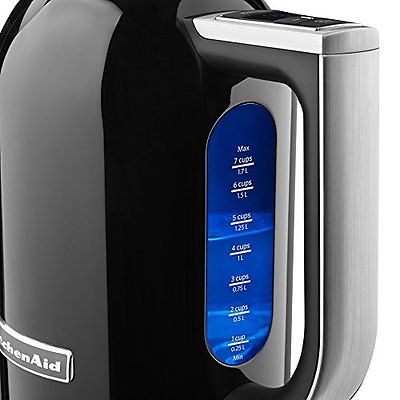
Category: kettle